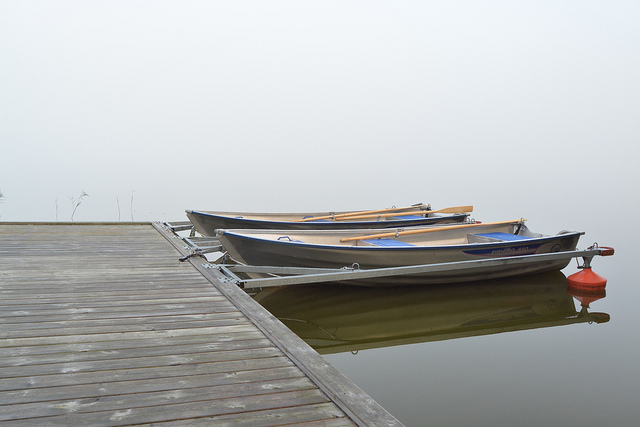
user: Given an image and a question. Answer the question in a short answer. Question: What type of boats are these? Short Answer:
assistant: row